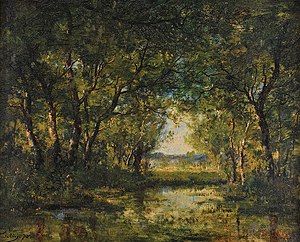
Aserbajdsjans Nationale Kunstmuseum / Billedkunst
Aserbajdsjans Nationale Kunstmuseum er det største kunstmuseum i Aserbajdsjan. Det blev grundlagt i 1936 i Baku og blev i 1943 opkaldt efter Rustam Mustafayev, [1] en fremtrædende Aserbajdsjansk scenisk designer og teaterkunstner. Museet består af to bygninger, der står ved siden af hinanden. Museets samlede samling inkluderer over 15.000 kunstværker. Der er over 3.000 genstande i 60 rum i den permanente udstilling. Cirka 12.000 genstande opbevares på lagre. Museet ændrer udstillingerne med jævne mellemrum, så flere af disse kunstværker midlertidigt kan vises. For tiden ligger museet på 2 bygninger, der blev bygget i det 19. århundrede.